Tracy Park

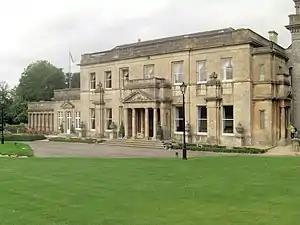
Tracy Park, south facade

Tracy Park is an estate near Wick, South Gloucestershire, close to the boundary with Bath and North East Somerset and approximately from the World Heritage City of Bath. Set in approximately of parkland, the house is a Grade II listed building. It has a 17th-century nucleus behind a classical two-storey front built of Ashlar stone. The gate piers either side of the carriageway leading to the house are also Grade II listed.